Provence-Alpes-Côte d'Azur

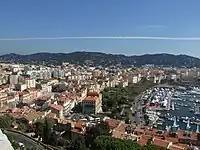
Cannes

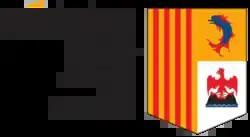
Regional logo

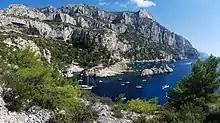
The Calanque de Sugiton in the 9th arrondissement of Marseille, part of Calanques National Park, a major tourist attraction in the region.

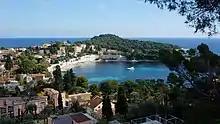
Saint-Jean-Cap-Ferrat, renowned resort near Nice, known for its Villa Ephrussi de Rothschild

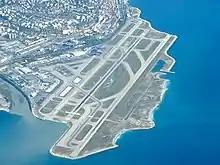
Nice Côte d'Azur Airport

The largest cities in the region are Marseille (regional prefecture), Nice, Toulon and Aix-en-Provence, each with a population exceeding 100,000 inhabitants at the 1999 census. After Marseille, Nice is the second most populous city in the region, with a city proper population of about 350,000 and an urban population exceeding 1 million.